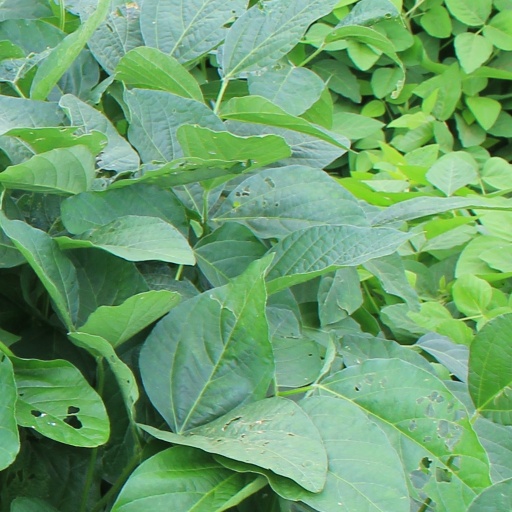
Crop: soybean